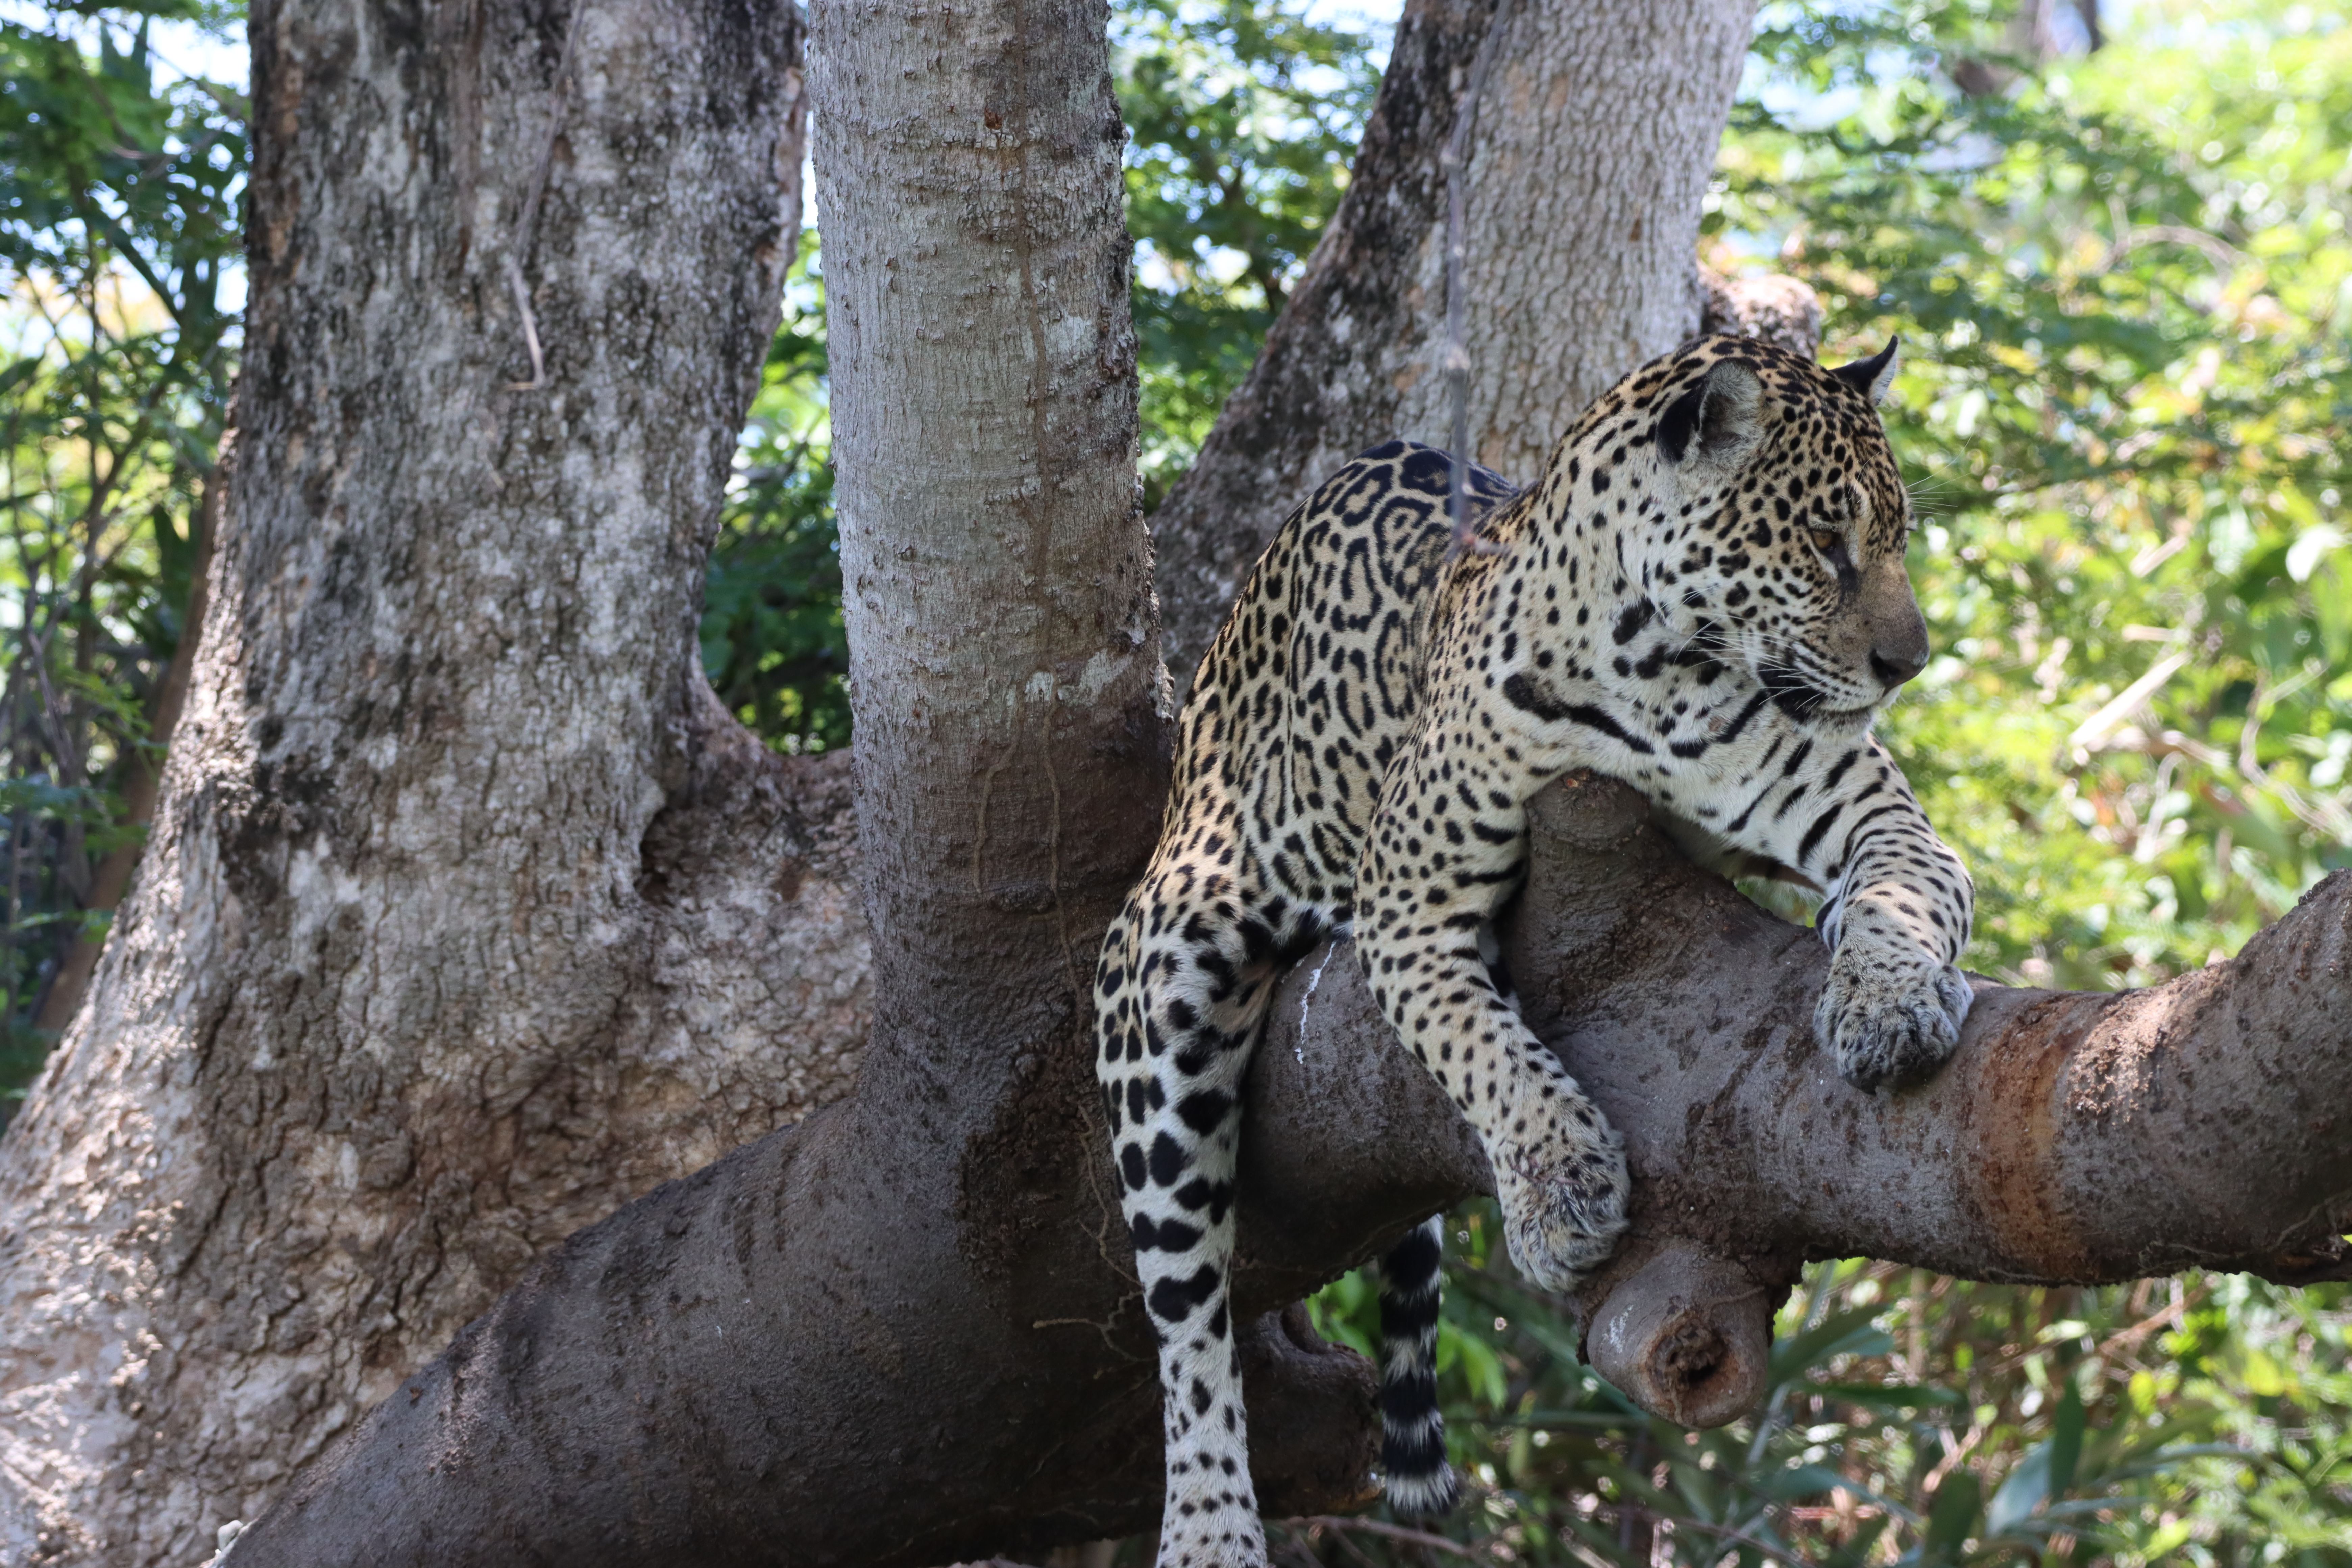
Jaguar: Medrosa